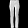
Label: Trouser